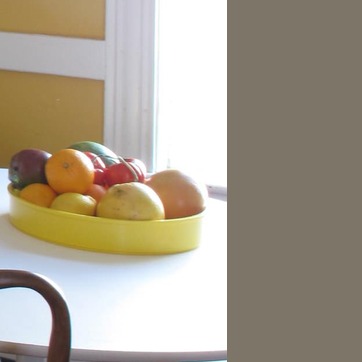
Material: food